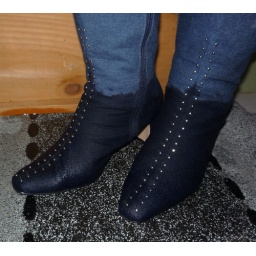
Wetting my boots in walking in puddle and streaming water along sidewalk, they are very wet and squichy